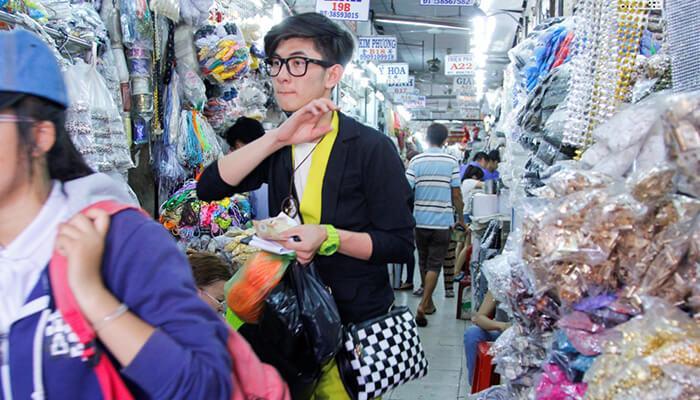
có một xấp tiền xuất hiện ở trên tay nam thanh niên mặc áo đen